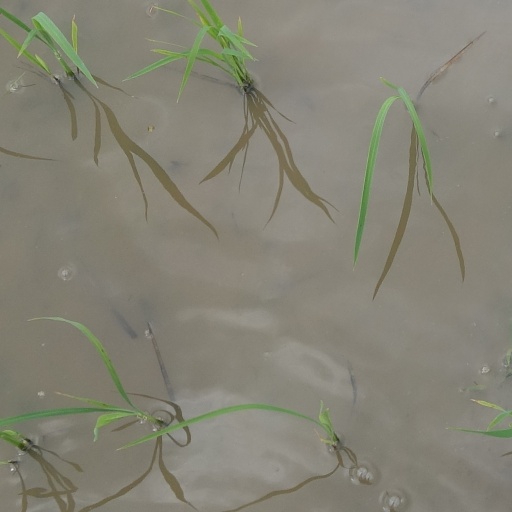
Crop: rice